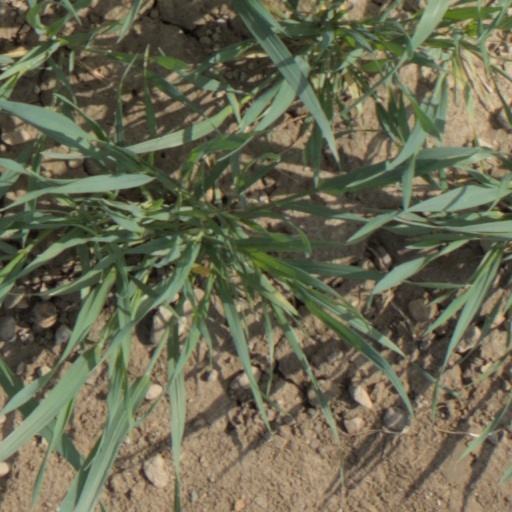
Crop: wheat